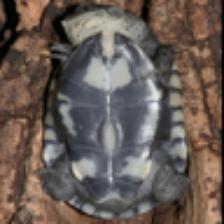
Label: NonHuman